Musashi-Masuko Station

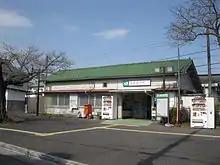
The station in February 2009, before rebuilding

The station opened on 21 April 1925 as on the Itsukaichi Railway; however it was renamed Musashi-Masuko on 16 May of the same year. With the privatization of Japanese National Railways (JNR) on 1 April 1987, the station came under the control of JR East. A new station building was completed in March 2011.